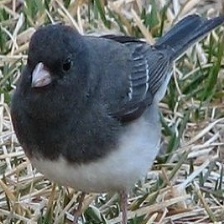
Species: DARK EYED JUNCO
Scientific name: JUNCO HYEMALIS